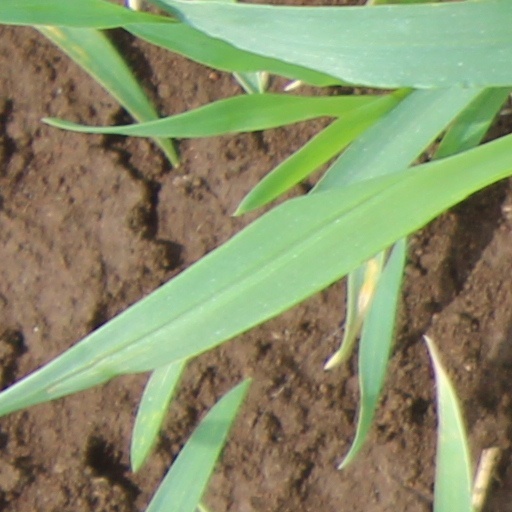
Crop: wheat